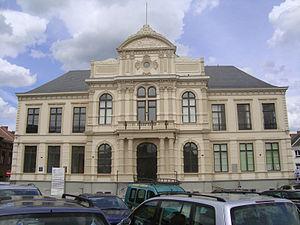
commune de Jemappes
Jemappes est une section de la ville belge de Mons située dans la province de Hainaut en Wallonie.